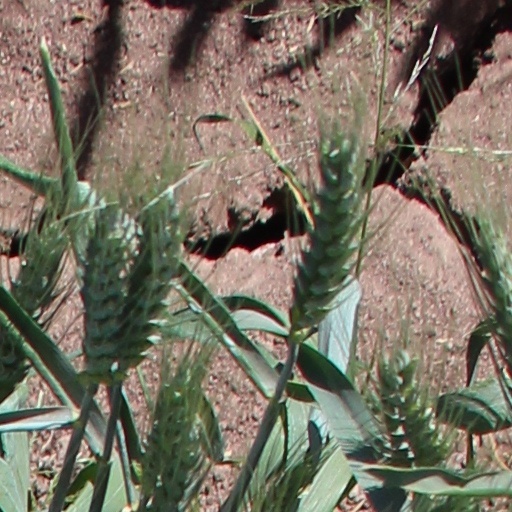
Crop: wheat